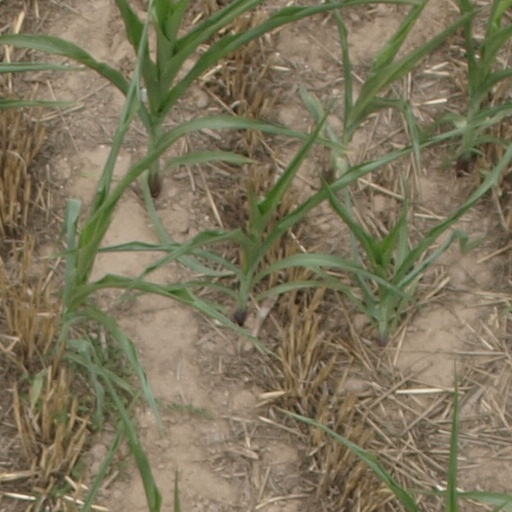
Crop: maize; corn